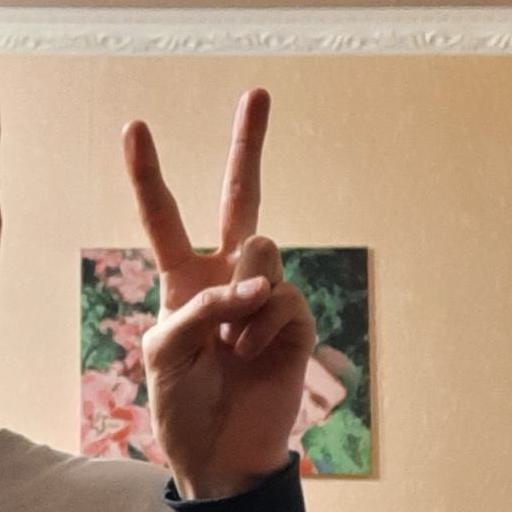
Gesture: peace